Raised pavement marker

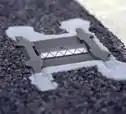
Snowplow-resistant reflective marker

In the United States, Canada, Mexico, some countries of South America, Thailand and Australia, these plastic devices commonly have two angled edges facing drivers and contain one or more corner reflector strips. The marker is generally held in place using butyl pads, epoxy glue, or bitumen. In areas with little snowfall, reflective raised pavement markers are applied directly on top of the road surface. The device's retroreflective surface enables the device to be clearly visible at long distances at night and in rainy weather. The devices come in multiple colors in accord with local traffic marking standards.